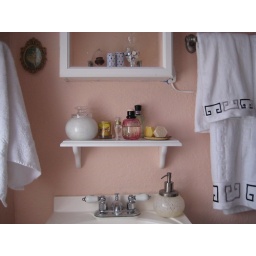
This bathroom was inspired by the bed a breakfast from our honeymoon at the hoyt house